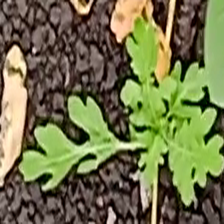
Weed species: Gajar_gavat_(Parthenium hysterophorus)